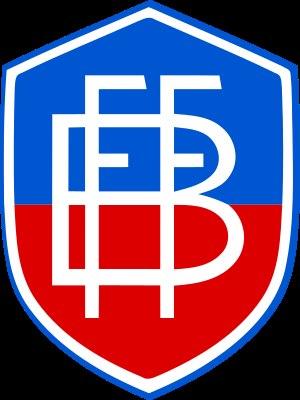
La Fédération de Bahia de football est une association brésilienne regroupant les clubs de football de l'État de Bahia et organisant les compétitions au niveau régional, comme le championnat de Bahia de football. Elle représente également les clubs de Bahia au sein de la Fédération du Brésil de football. Elle fut créée en 1903.